Maatho Pettukoku

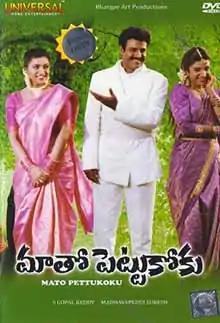
DVD cover

Maatho Pettukoku is a 1995 Indian Telugu-language action film produced by S. Gopal Reddy under the Bhargav Art Productions banner and directed by A. Kodandarami Reddy. The film stars Nandamuri Balakrishna, Roja, Rambha, and music composed by Madhavapeddi Suresh.